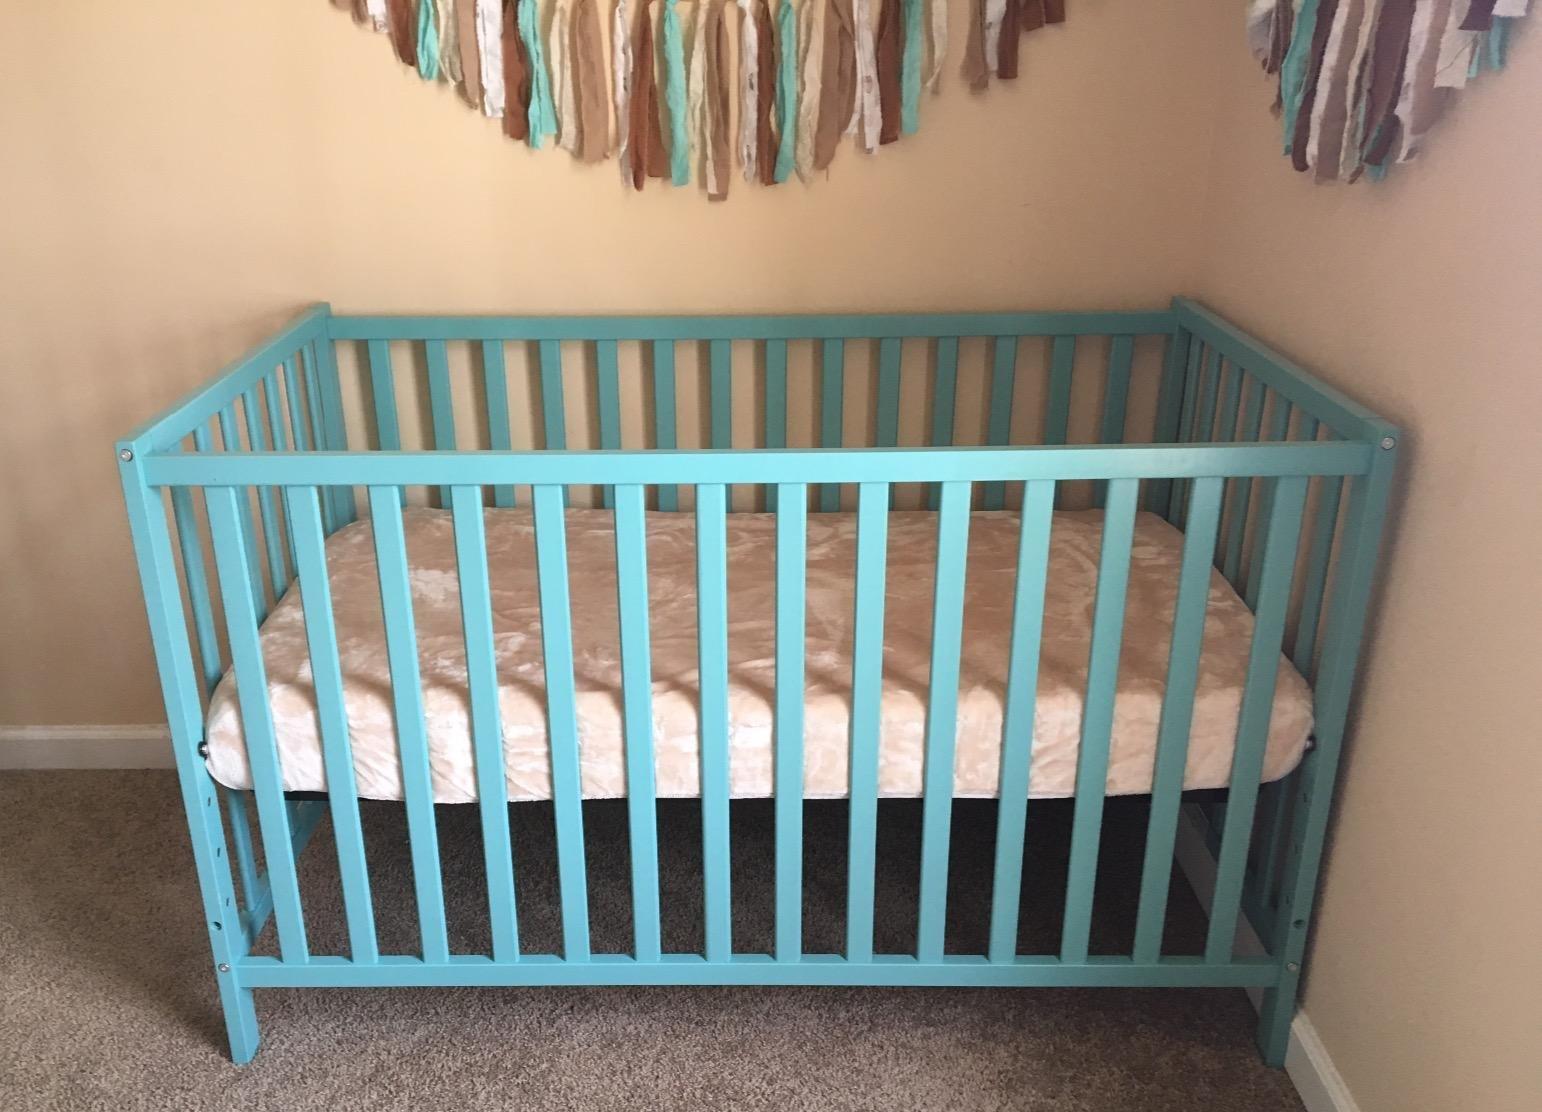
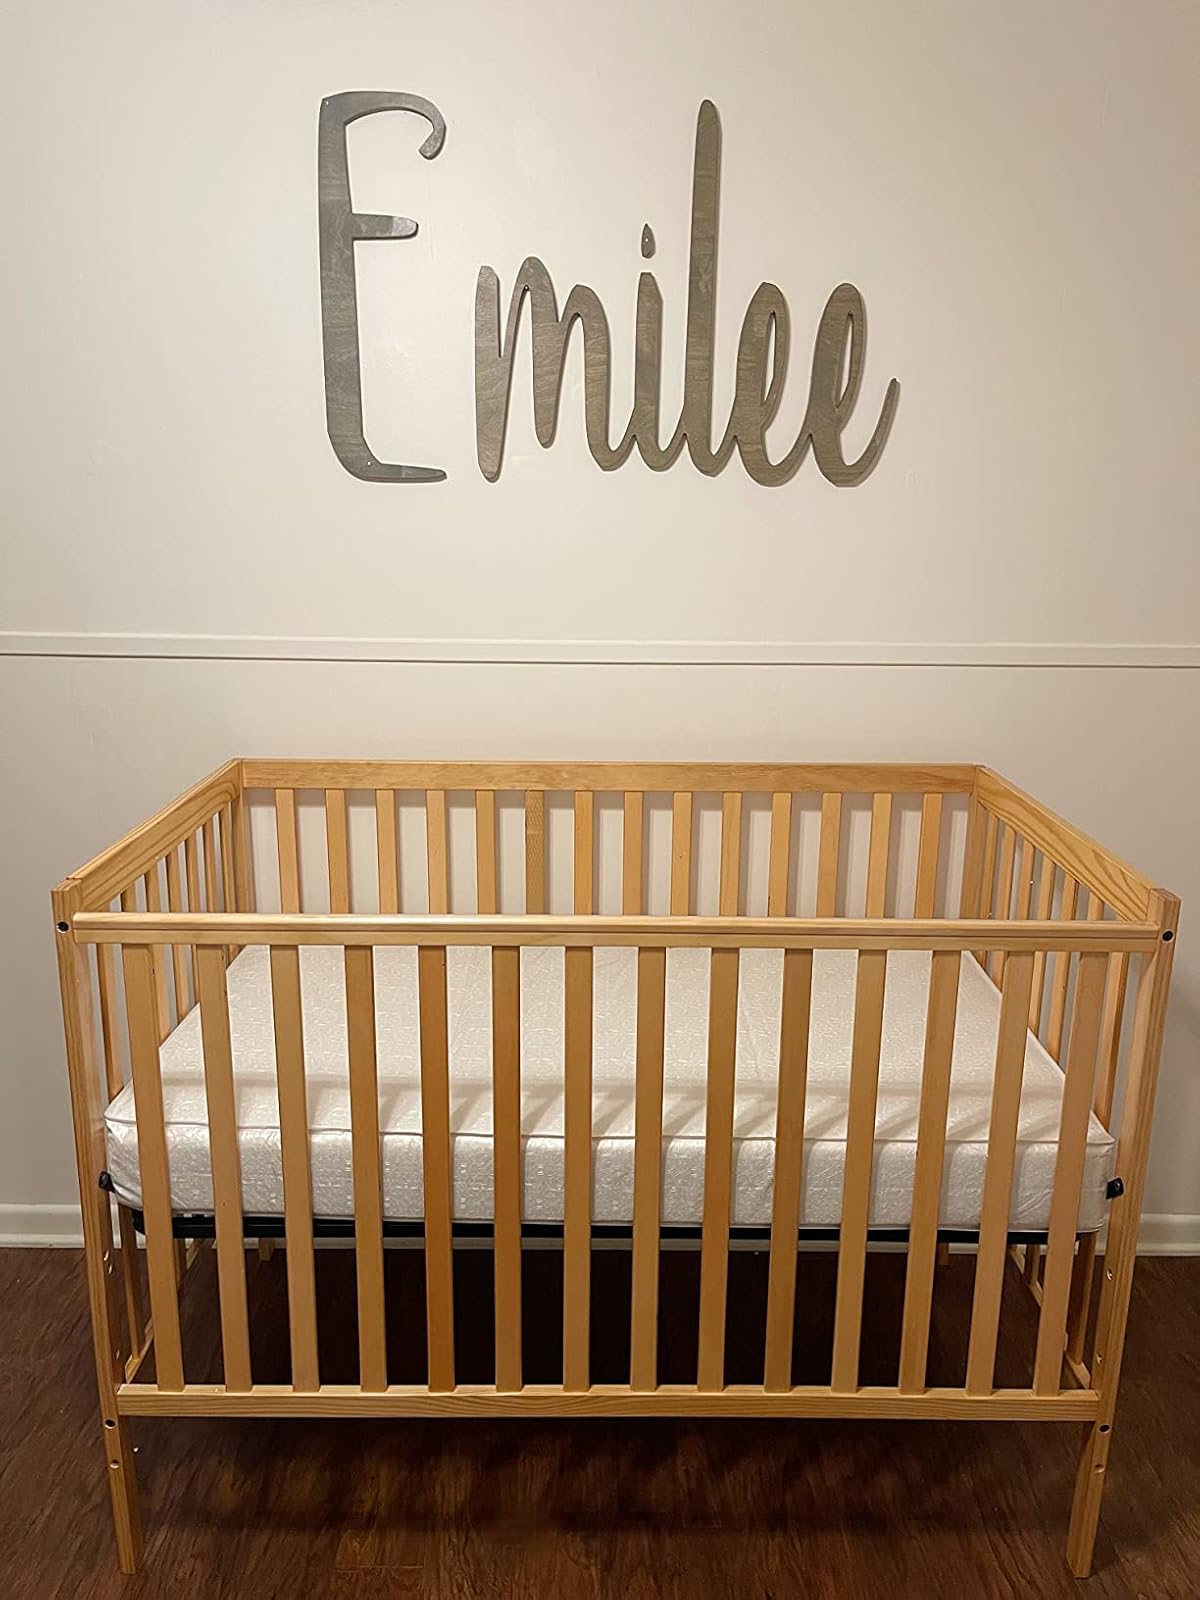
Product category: products_crib
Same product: no